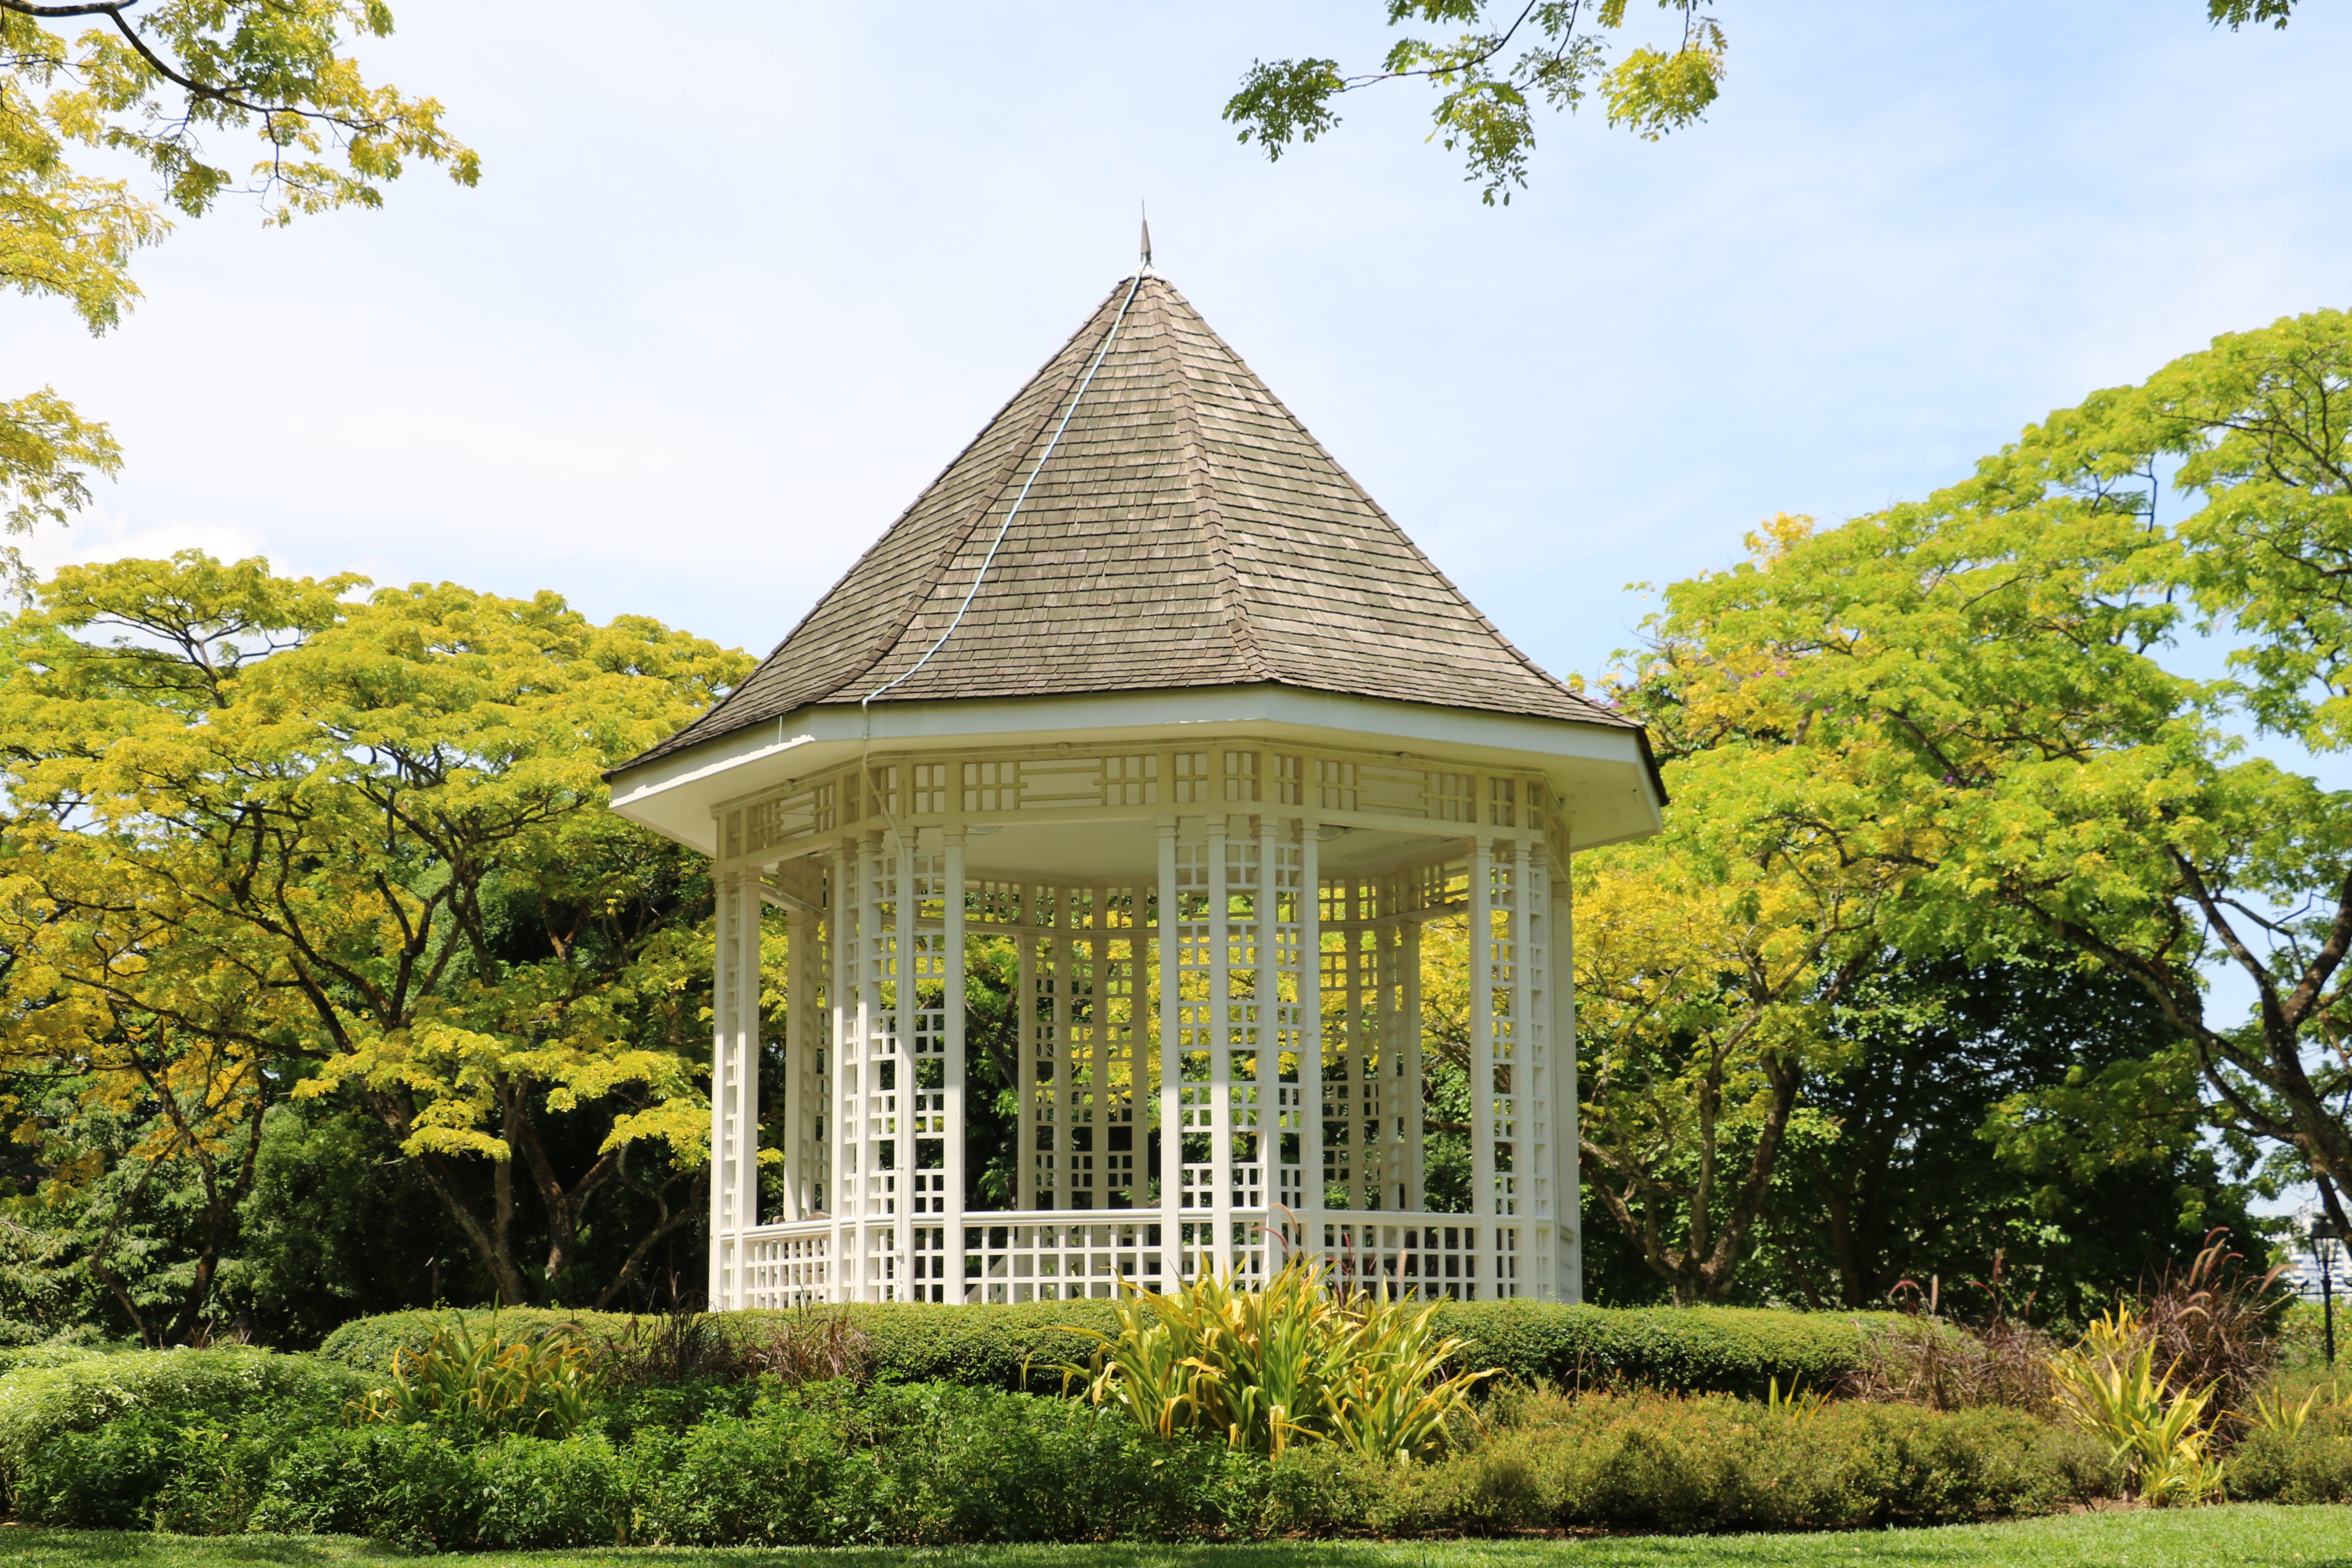
tree, nature, lawn, mansion, house, building, palace, city, home, construction, green, facade, gazebo, botany, chapel, garden, tourism, temple, pavilion, botanical garden, estate, singapore, tourist destination, stately home, green and building